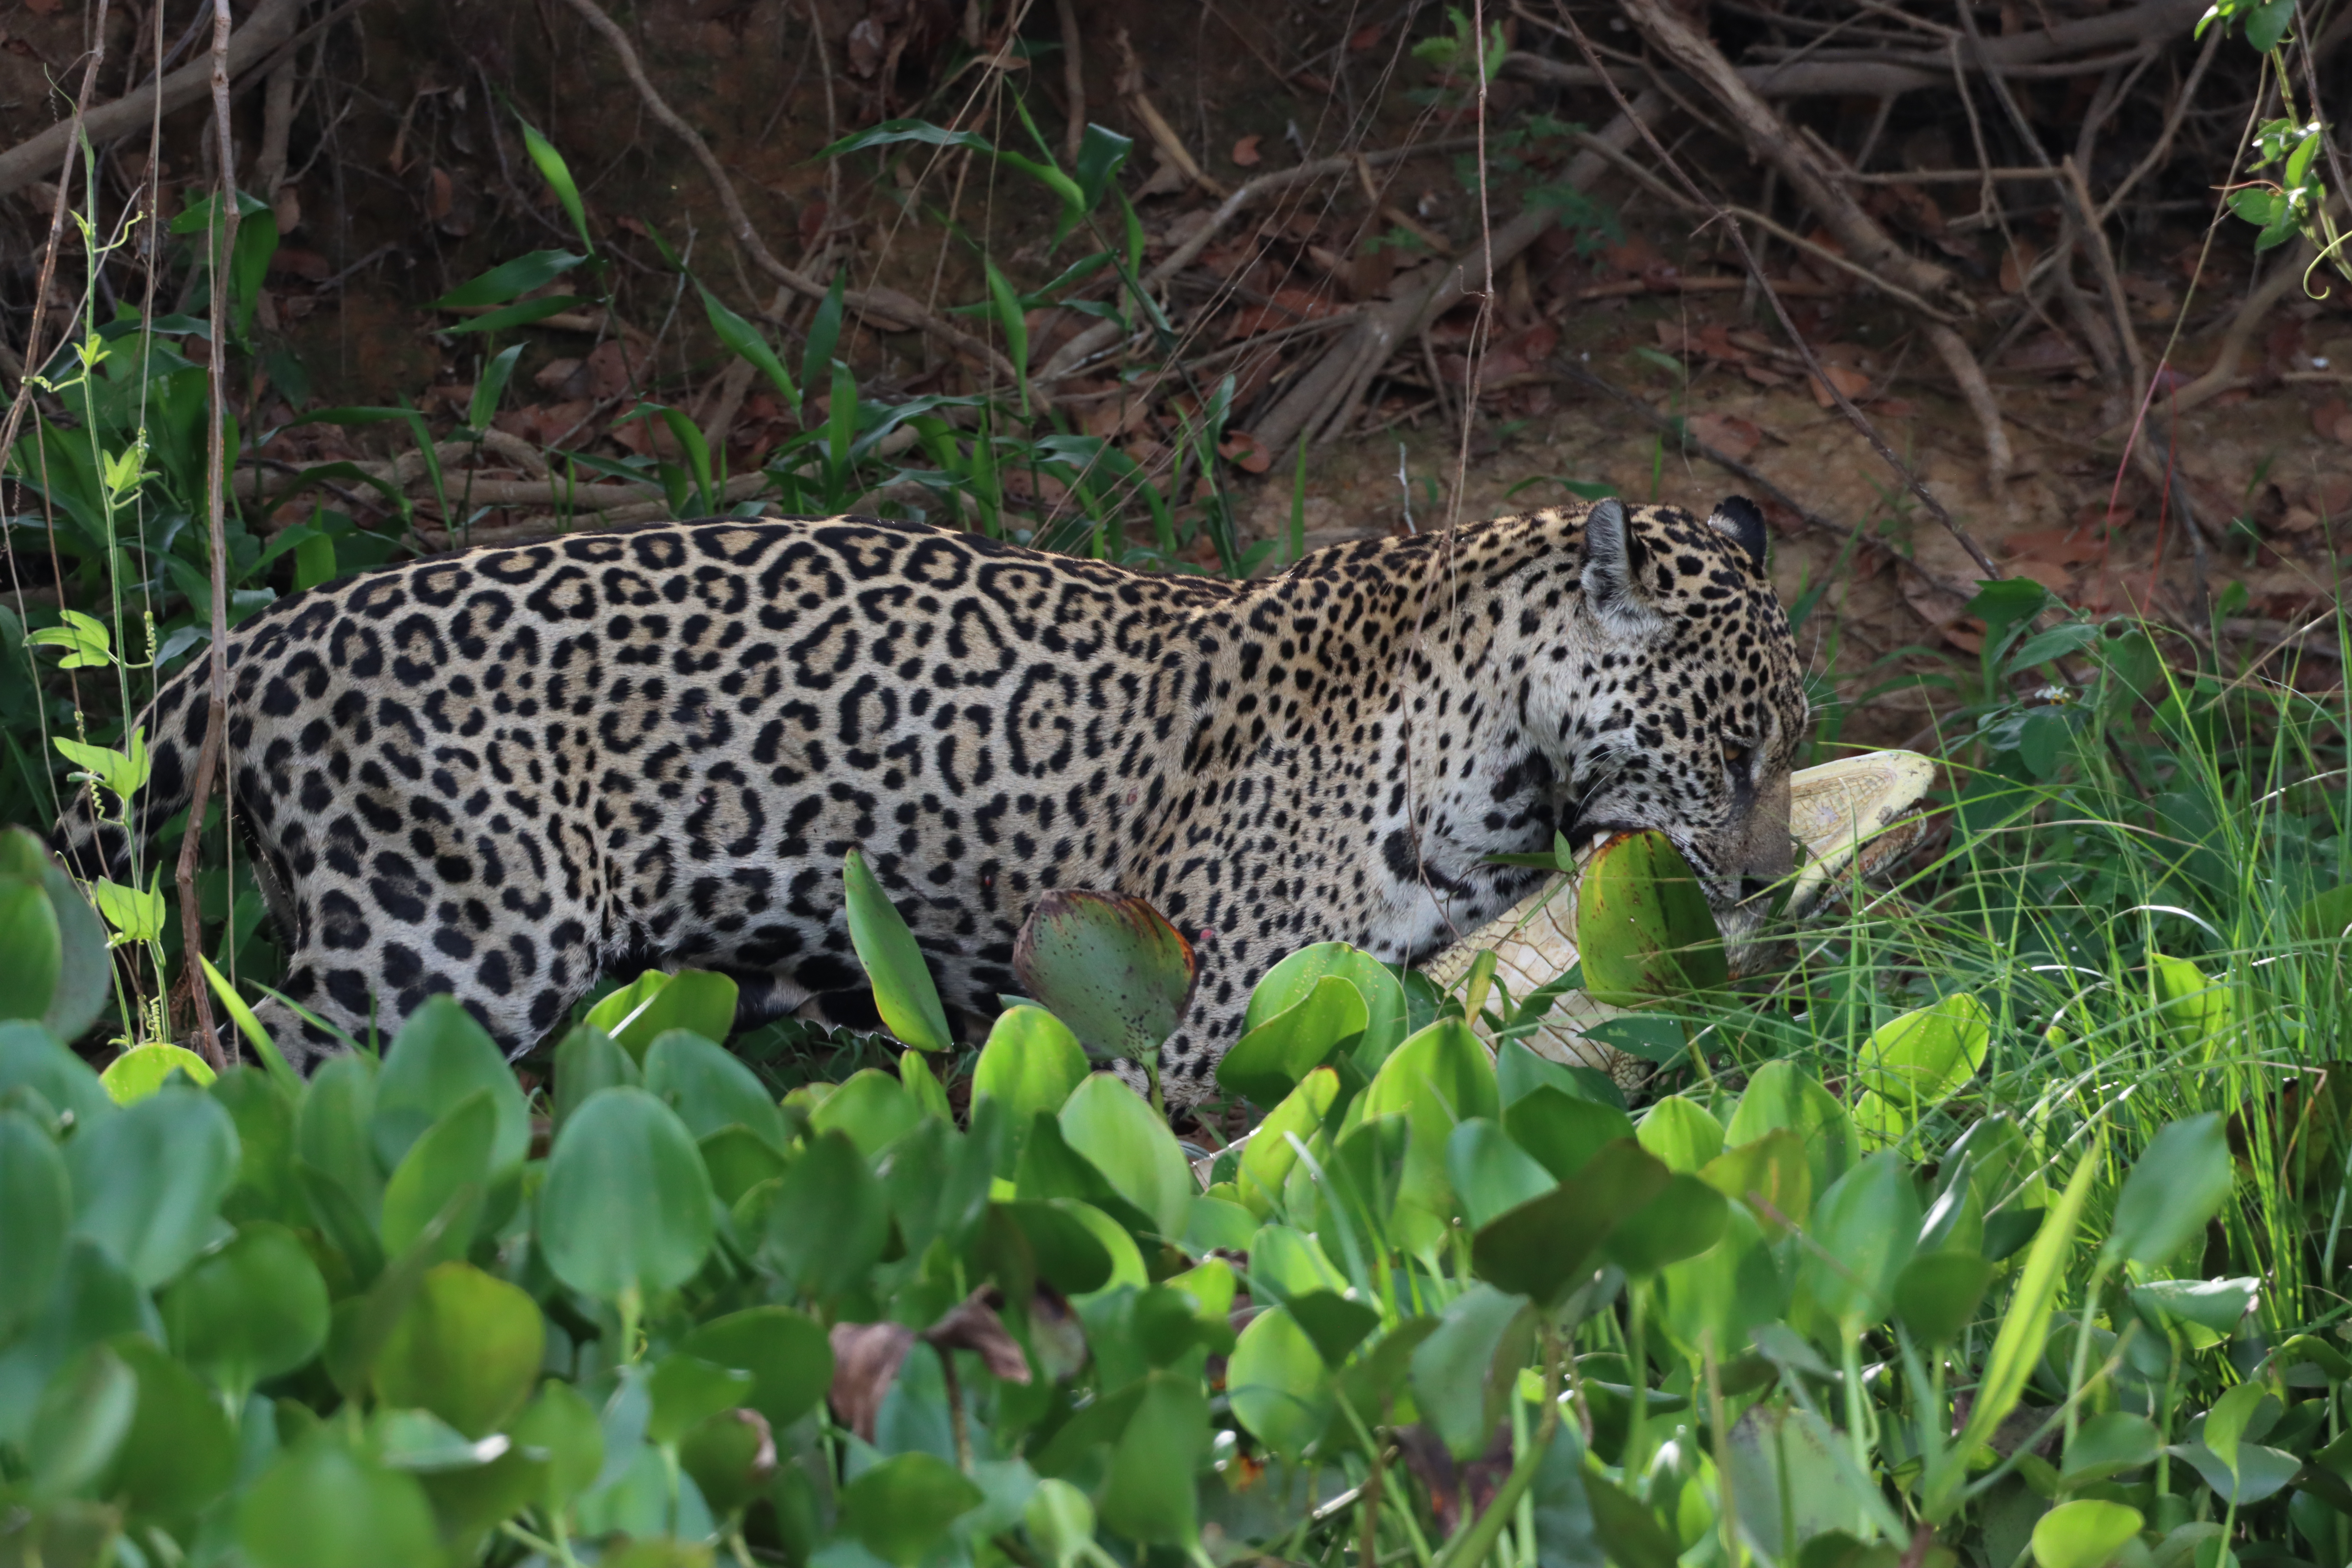
Jaguar: Medrosa